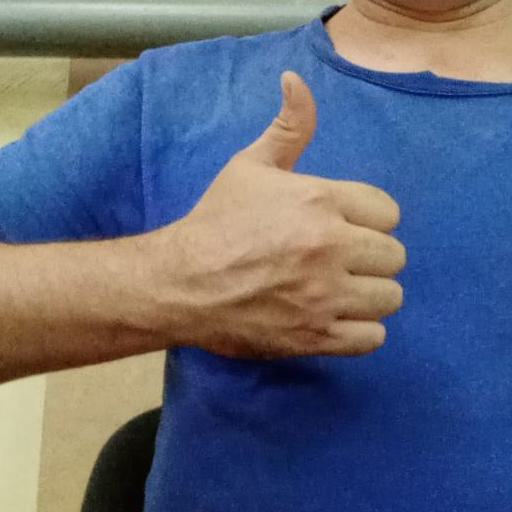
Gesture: like